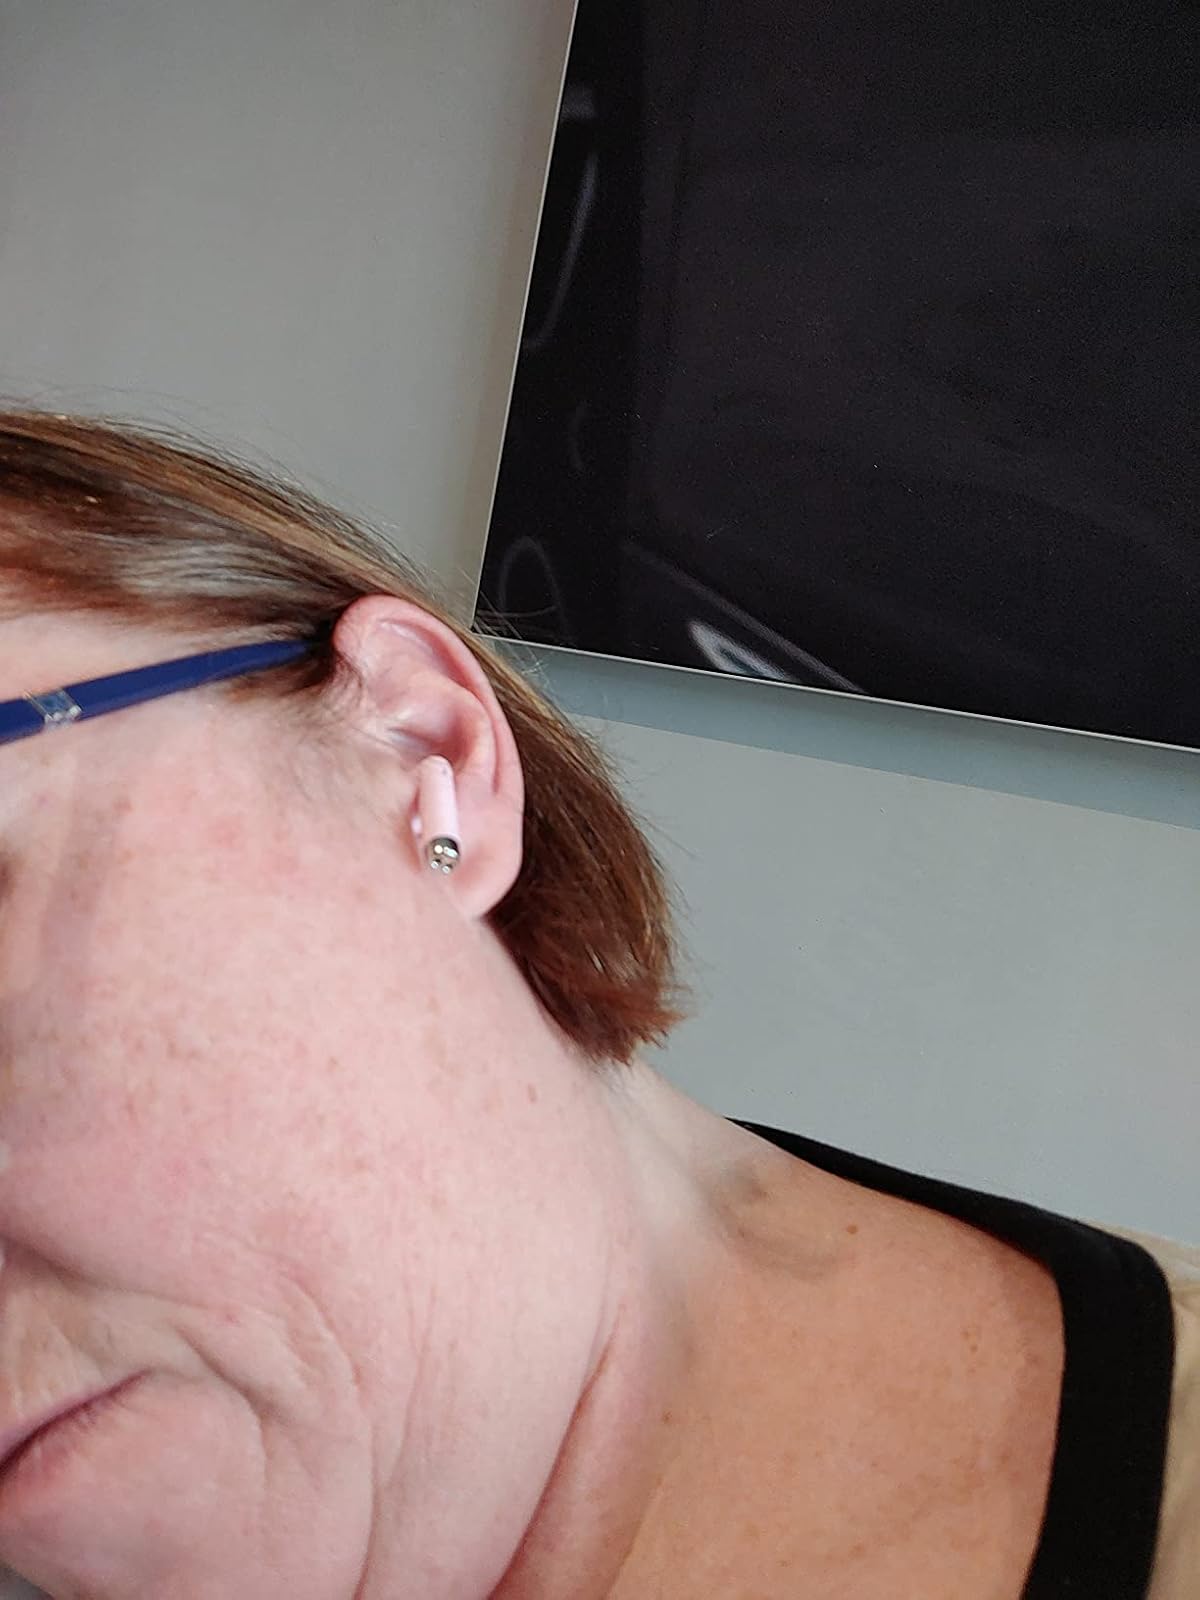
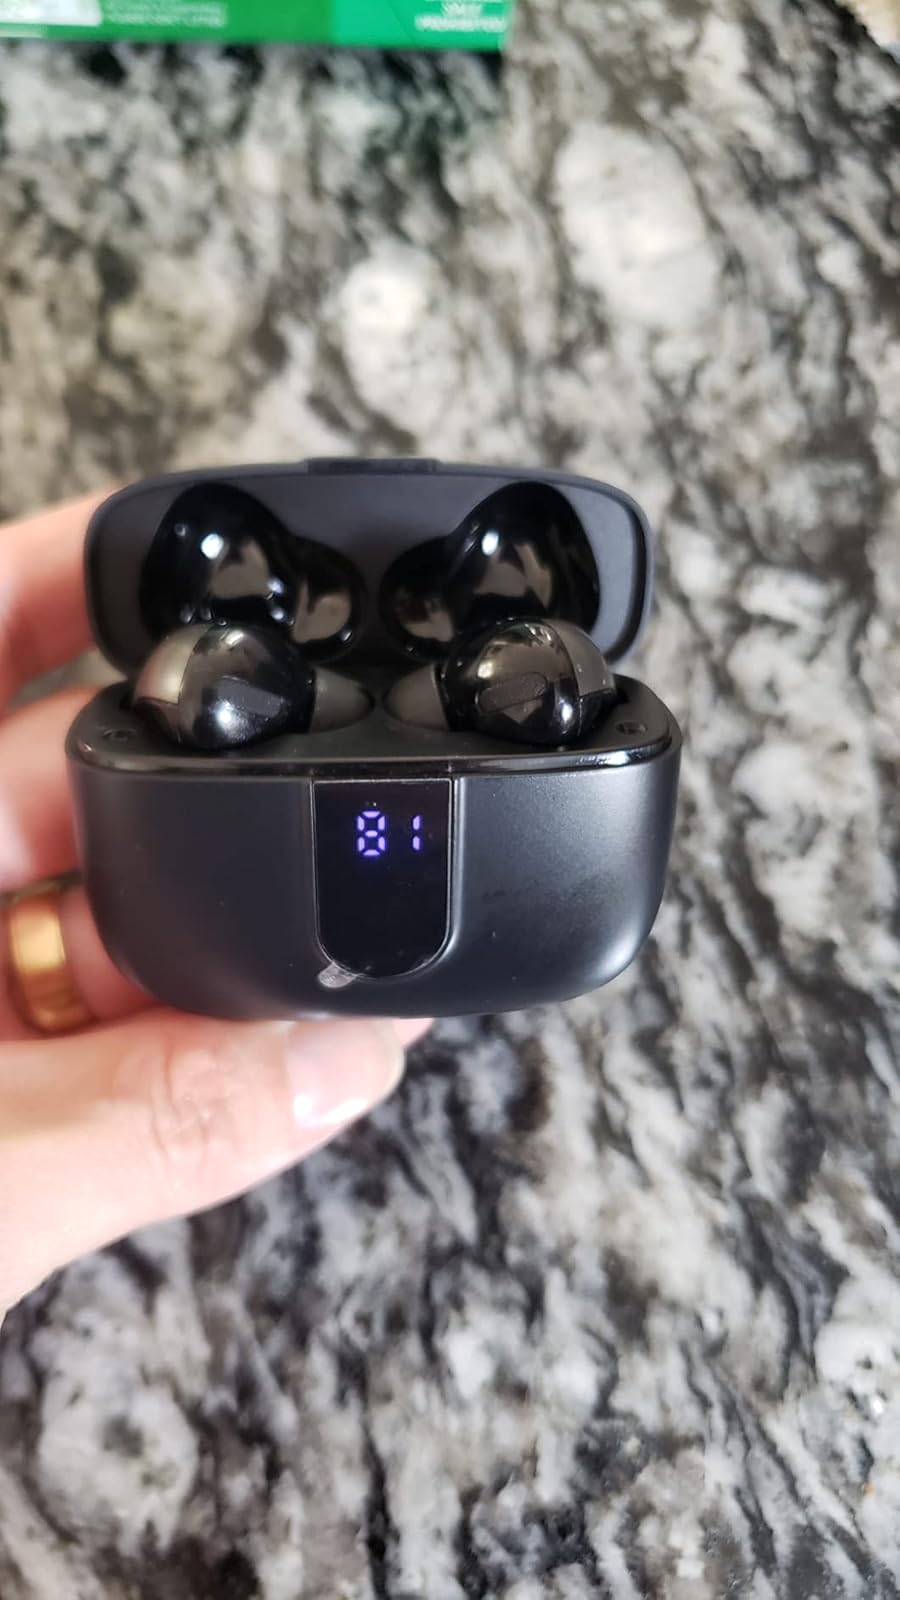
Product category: earbuds
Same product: no